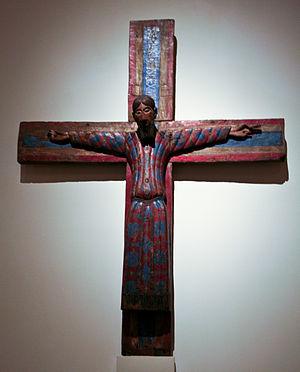
La Majesté Batlló est un crucifix en bois polychrome du XIIᵉ siècle, qui représente un Christ en croix dans une attitude de Christ en Majesté ou triomphant, sans signes de souffrances. C'est un des plus intéressants exemples de l'iconographie médiévale de ce type en Catalogne. Son origine a été située dans les Pyrénées catalanes dans la comarque de la Garrotxa. Cette œuvre se trouve exposée au musée national d'Art de Catalogne à Barcelone.